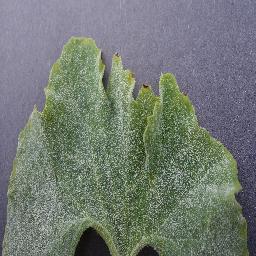
Label: Squash___Powdery_mildew